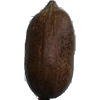
Label: nut_pecan